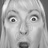
Emotion: surprise